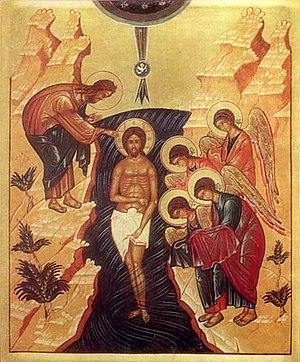
L'office des Grandes Heures est une célébration particulièrement solennelle des Petites Heures dans les Églises d'Orient – Églises orthodoxes et Églises catholiques de rite byzantin. Les Heures royales ne sont célébrées que trois fois dans l'année : la veille de la Nativité, la veille de l'Épiphanie et le Vendredi saint.